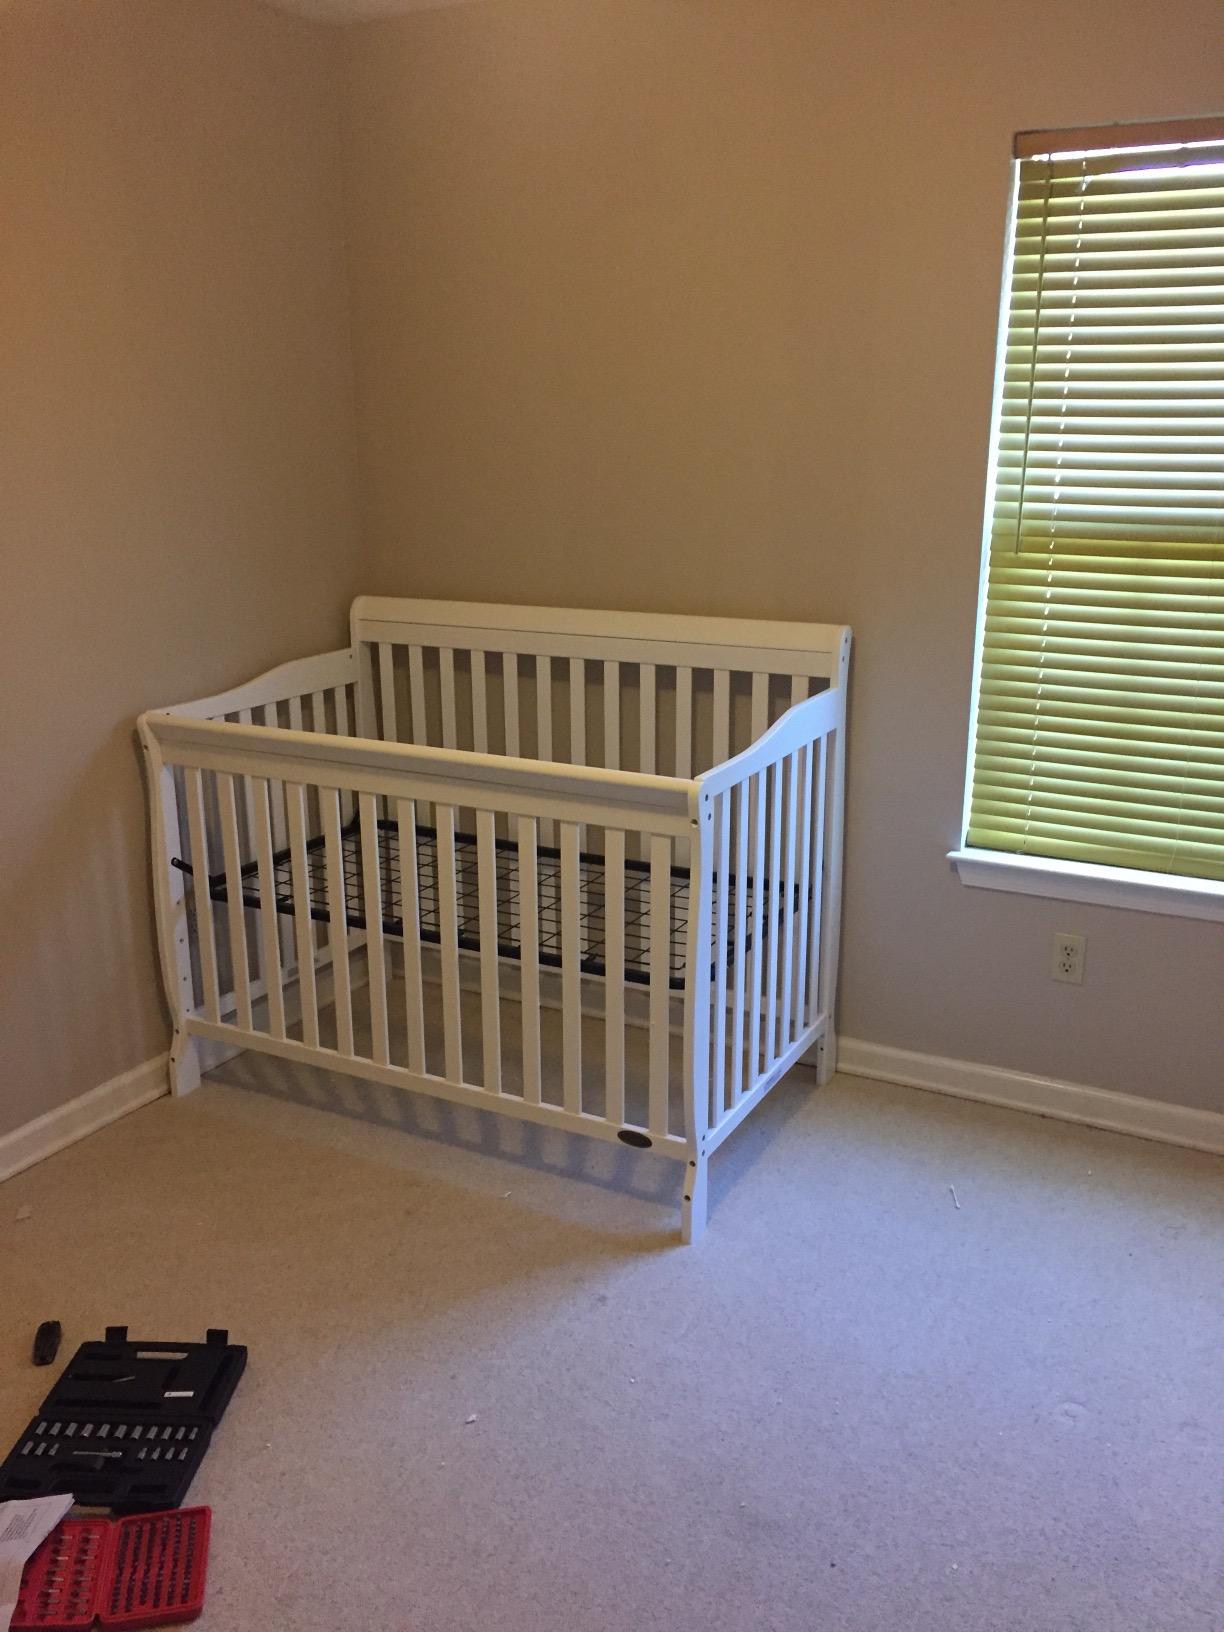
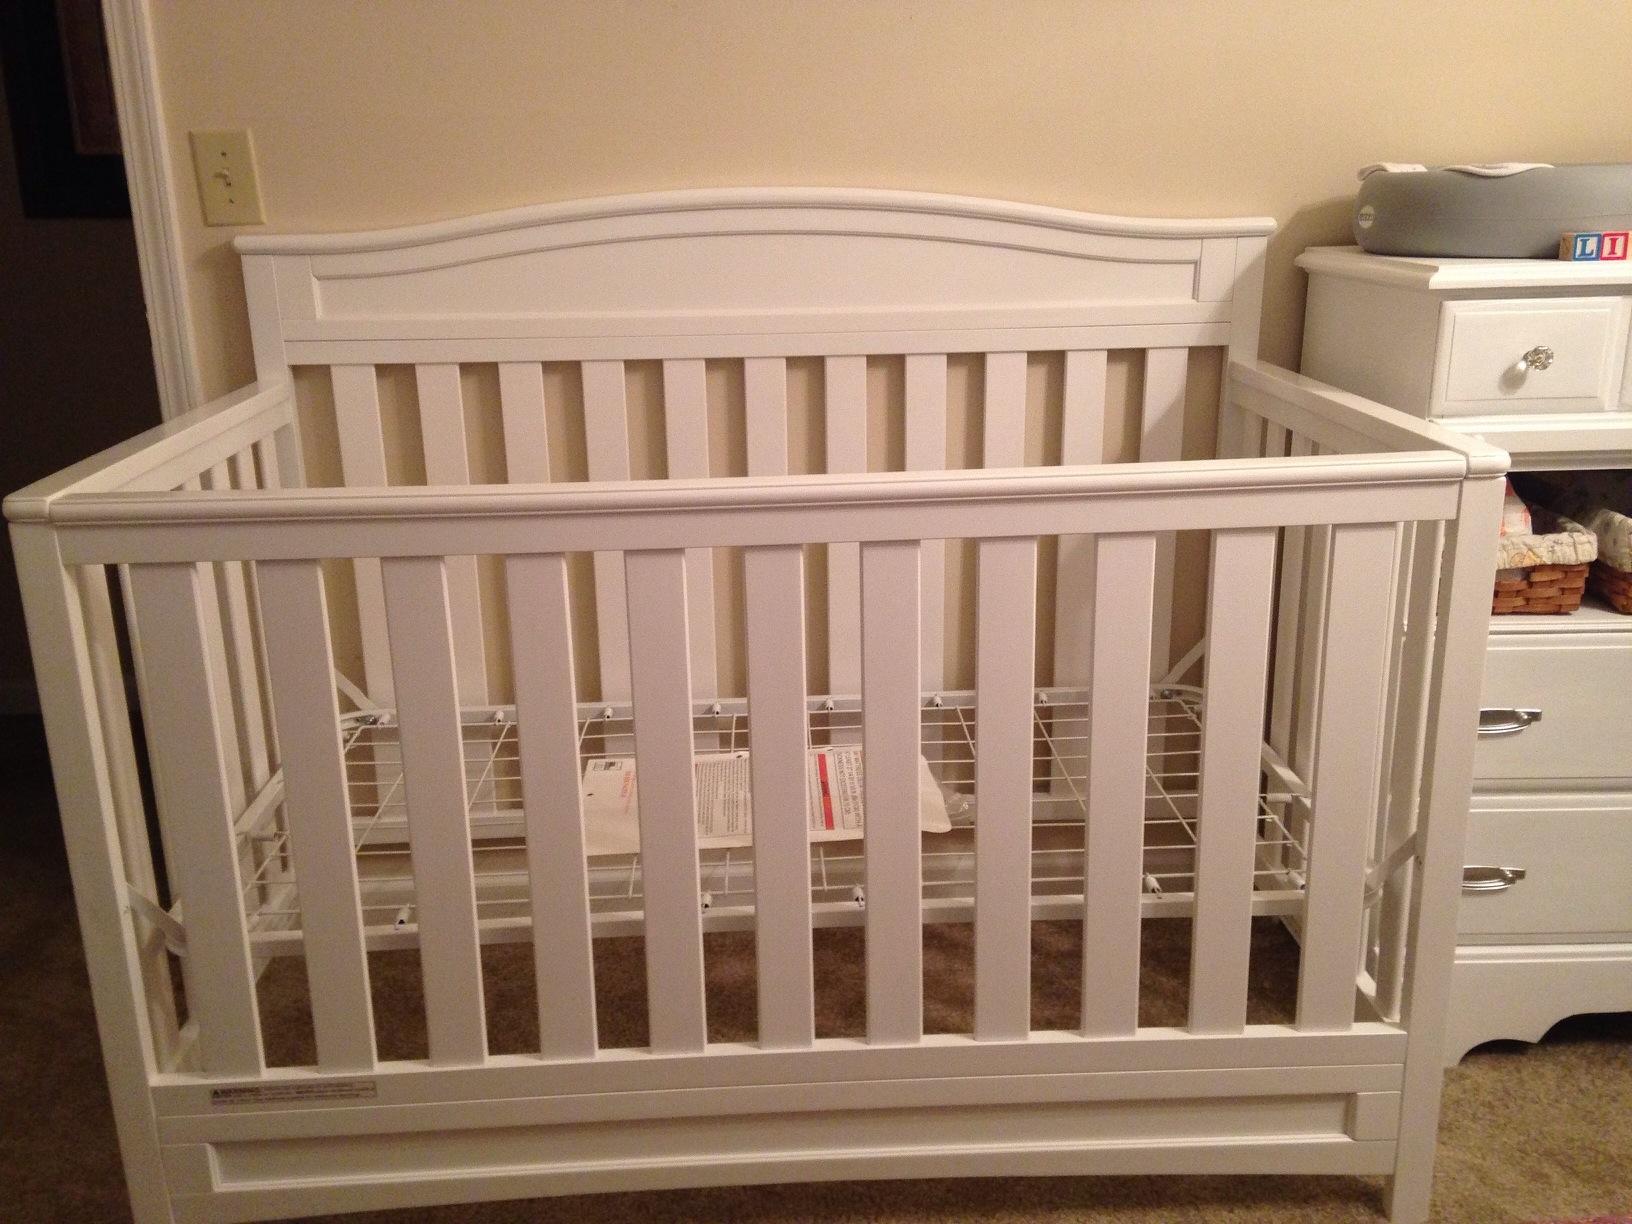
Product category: products_crib
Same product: no